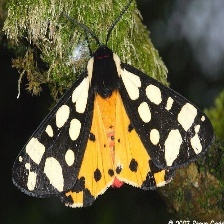
Species: GARDEN TIGER MOTH